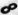
Number: 8